Hotel Glendale

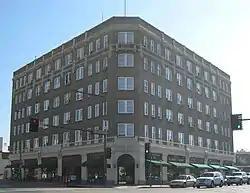
Hotel Glendale in 2008

Hotel Glendale (currently Glendale Flats) is a historic hotel building in Glendale, California. It was built in the 1920s. It has been listed on the National Register of Historic Places since October 7, 1994.